Andhra Pradesh

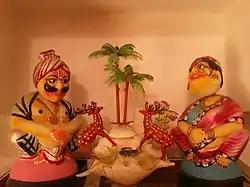
Kondapalli Toys at a house in Vijayawada

The men's traditional wear consists of "Panche", a long, white rectangular piece of non-stitched cloth often bordered in brightly coloured stripes. Women traditionally wear a "sari", a garment that consists of a drape varying from in length and in breadth that is typically wrapped around the waist, with one end draped over the shoulder, baring the midriff, as according to Indian philosophy, the navel is considered as the source of life and creativity. Women wear colourful silk saris on special occasions such as marriages. The traditional wear of young girls is a half-saree with blouse. The shift to wearing western clothing of pant and shirt has become common for boys and men, while women also wear "salwar kameez" in addition to saris. Dharmavaram textiles, Machilipatnam, and Srikalahasti Kalamkari handicrafts are few examples in clothes category with GI status.